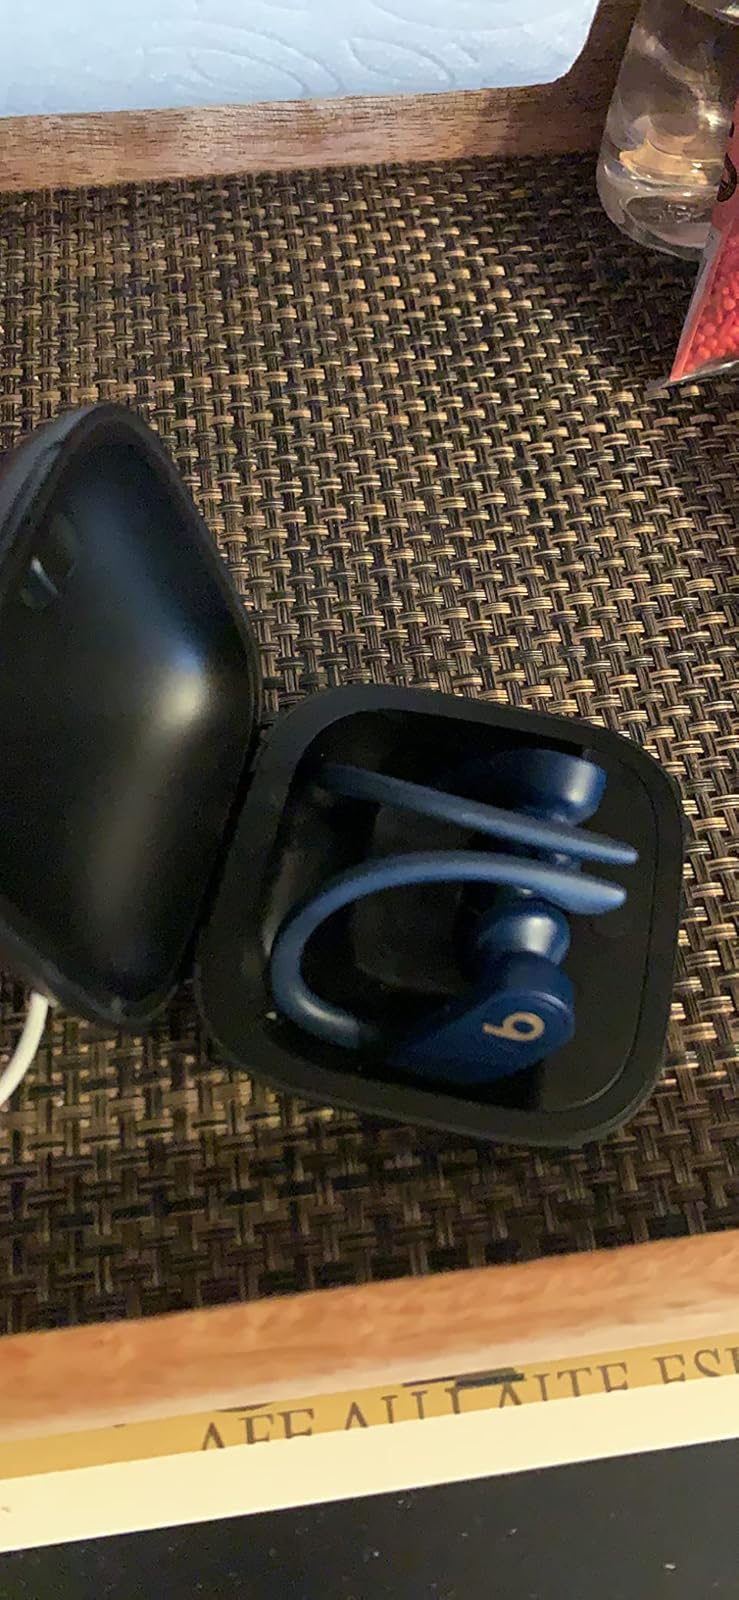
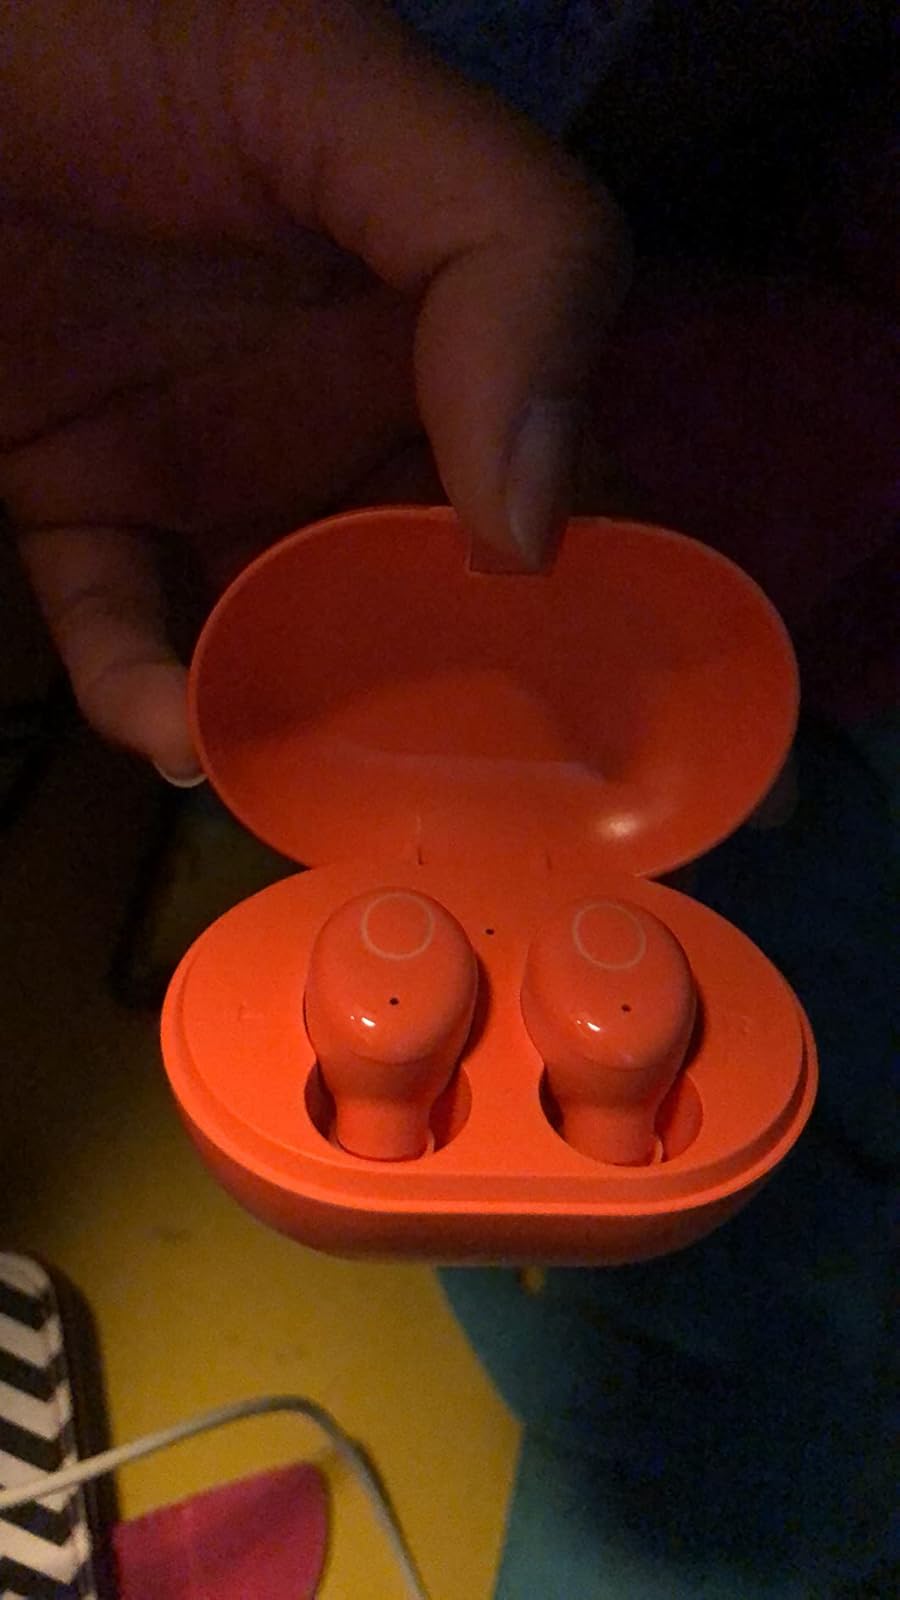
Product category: earbuds
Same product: no